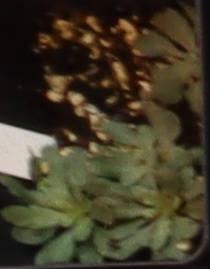
Label: Horseweed